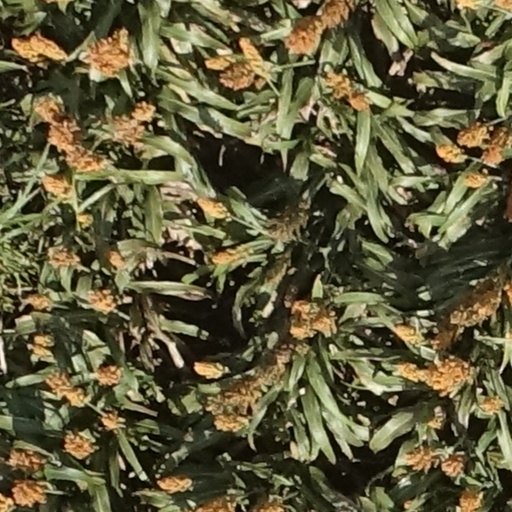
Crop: sorghum